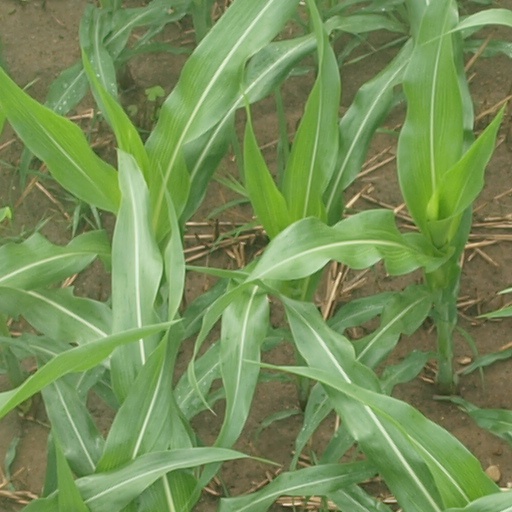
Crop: maize; corn